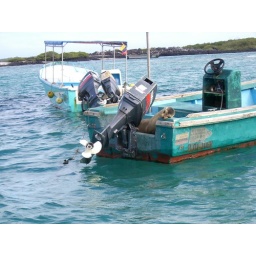
074 sea lion in boat